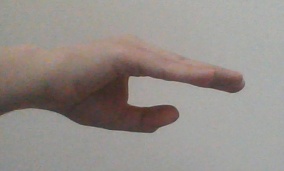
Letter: jeem